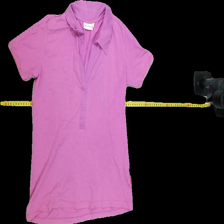
View: front
Type: T-shirt
Category: Ladies
Brand: Jackpot
Colors: Pink
Material: 100%cotton
Pattern: Plain
Cut: Regular, Collar
Season: All
Trend: No trend
Stains: No
Price range: <50
Recommended usage: Export